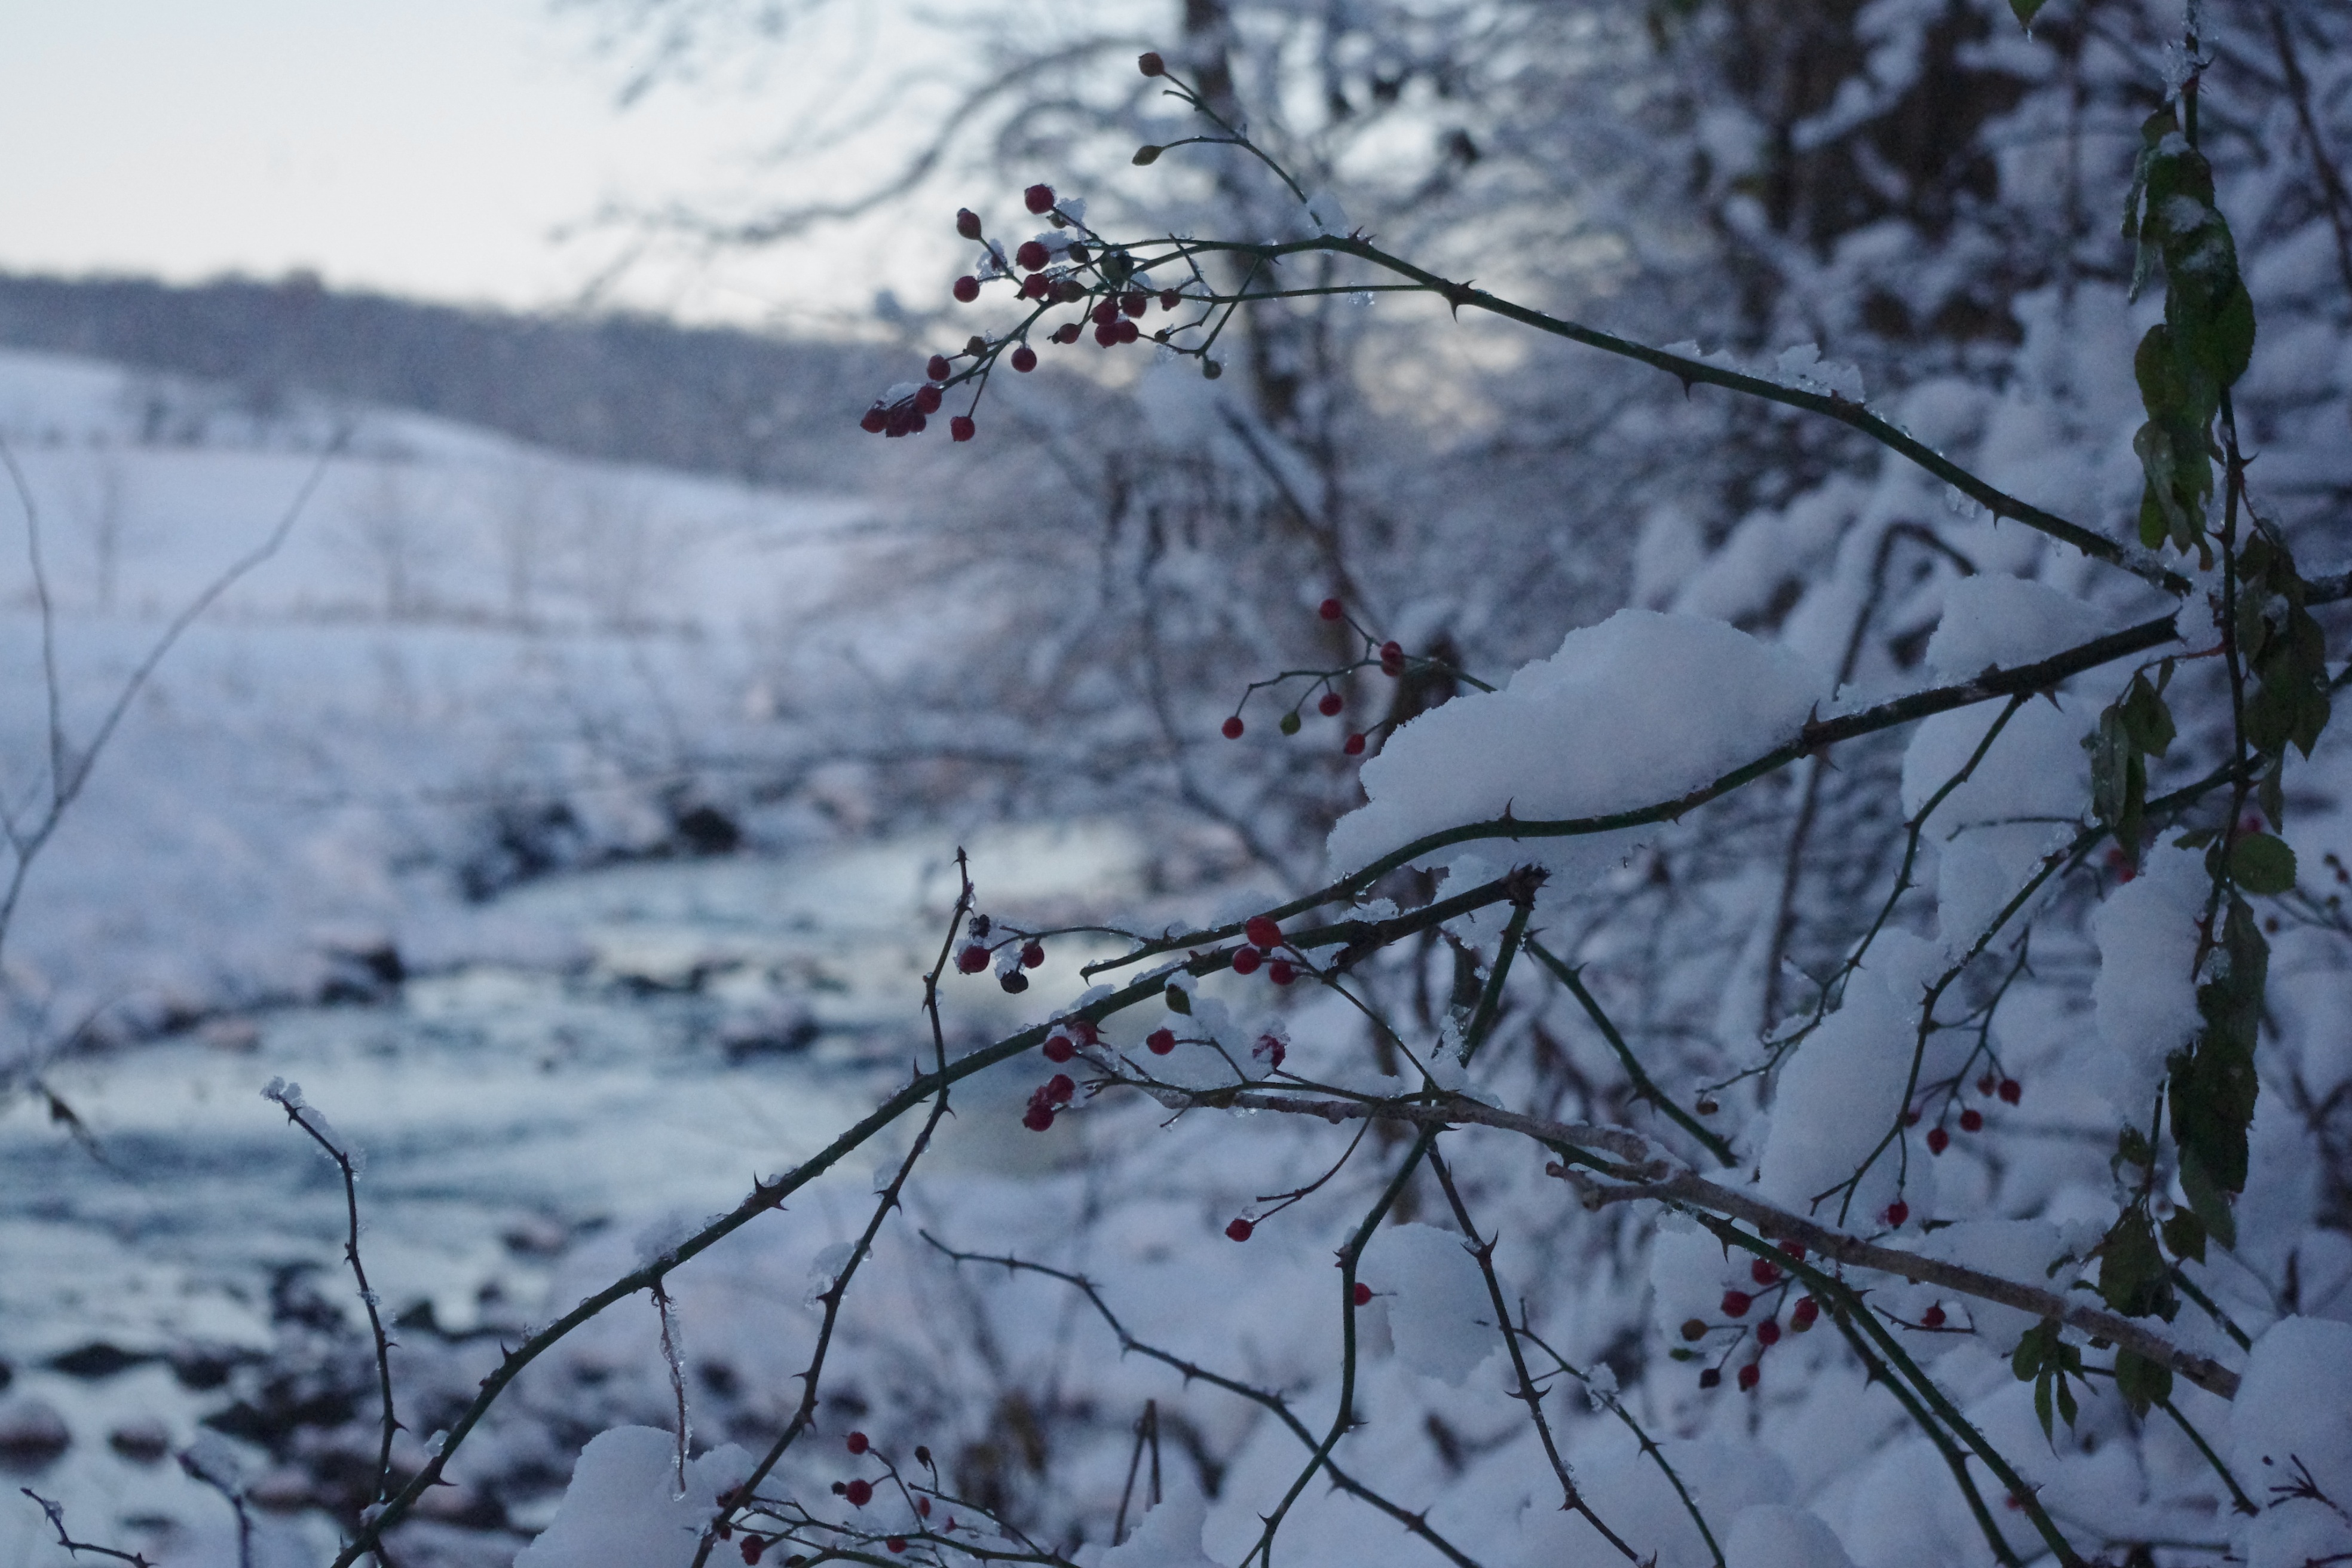
landscape, tree, water, branch, snow, winter, flower, frost, weather, season, berries, scene, freezing